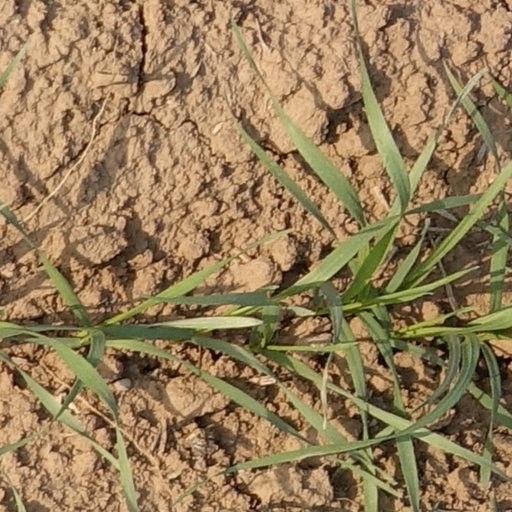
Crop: wheat